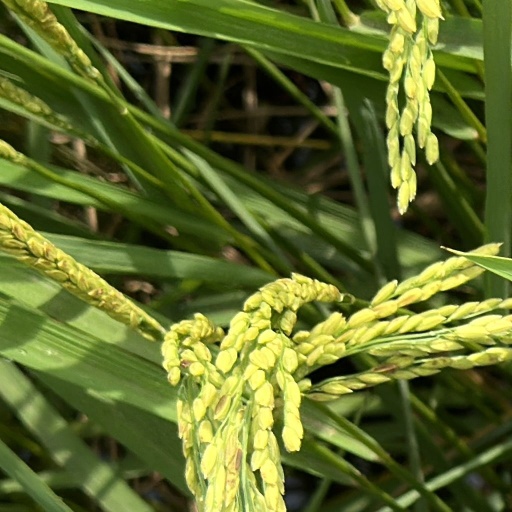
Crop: rice